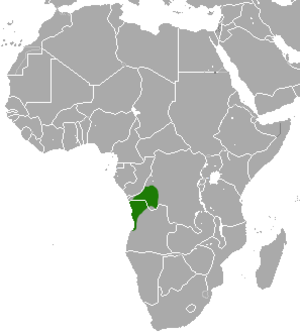
Le Talapoin est un primate de la famille des cercopithécidés vivant en Afrique. C'est une des deux espèces du genre Miopithecus, avec le Talapoin du Nord.